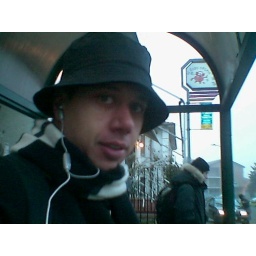
Waiting for the bus just in front of my house